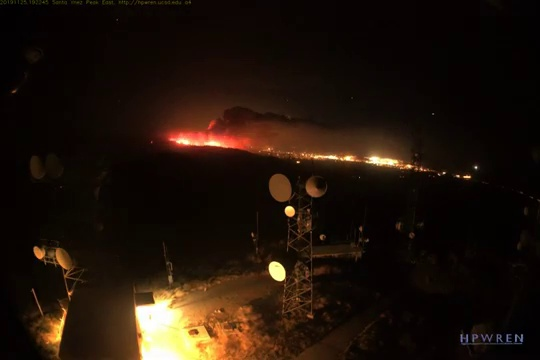
Fire: yes
Smoke: yes